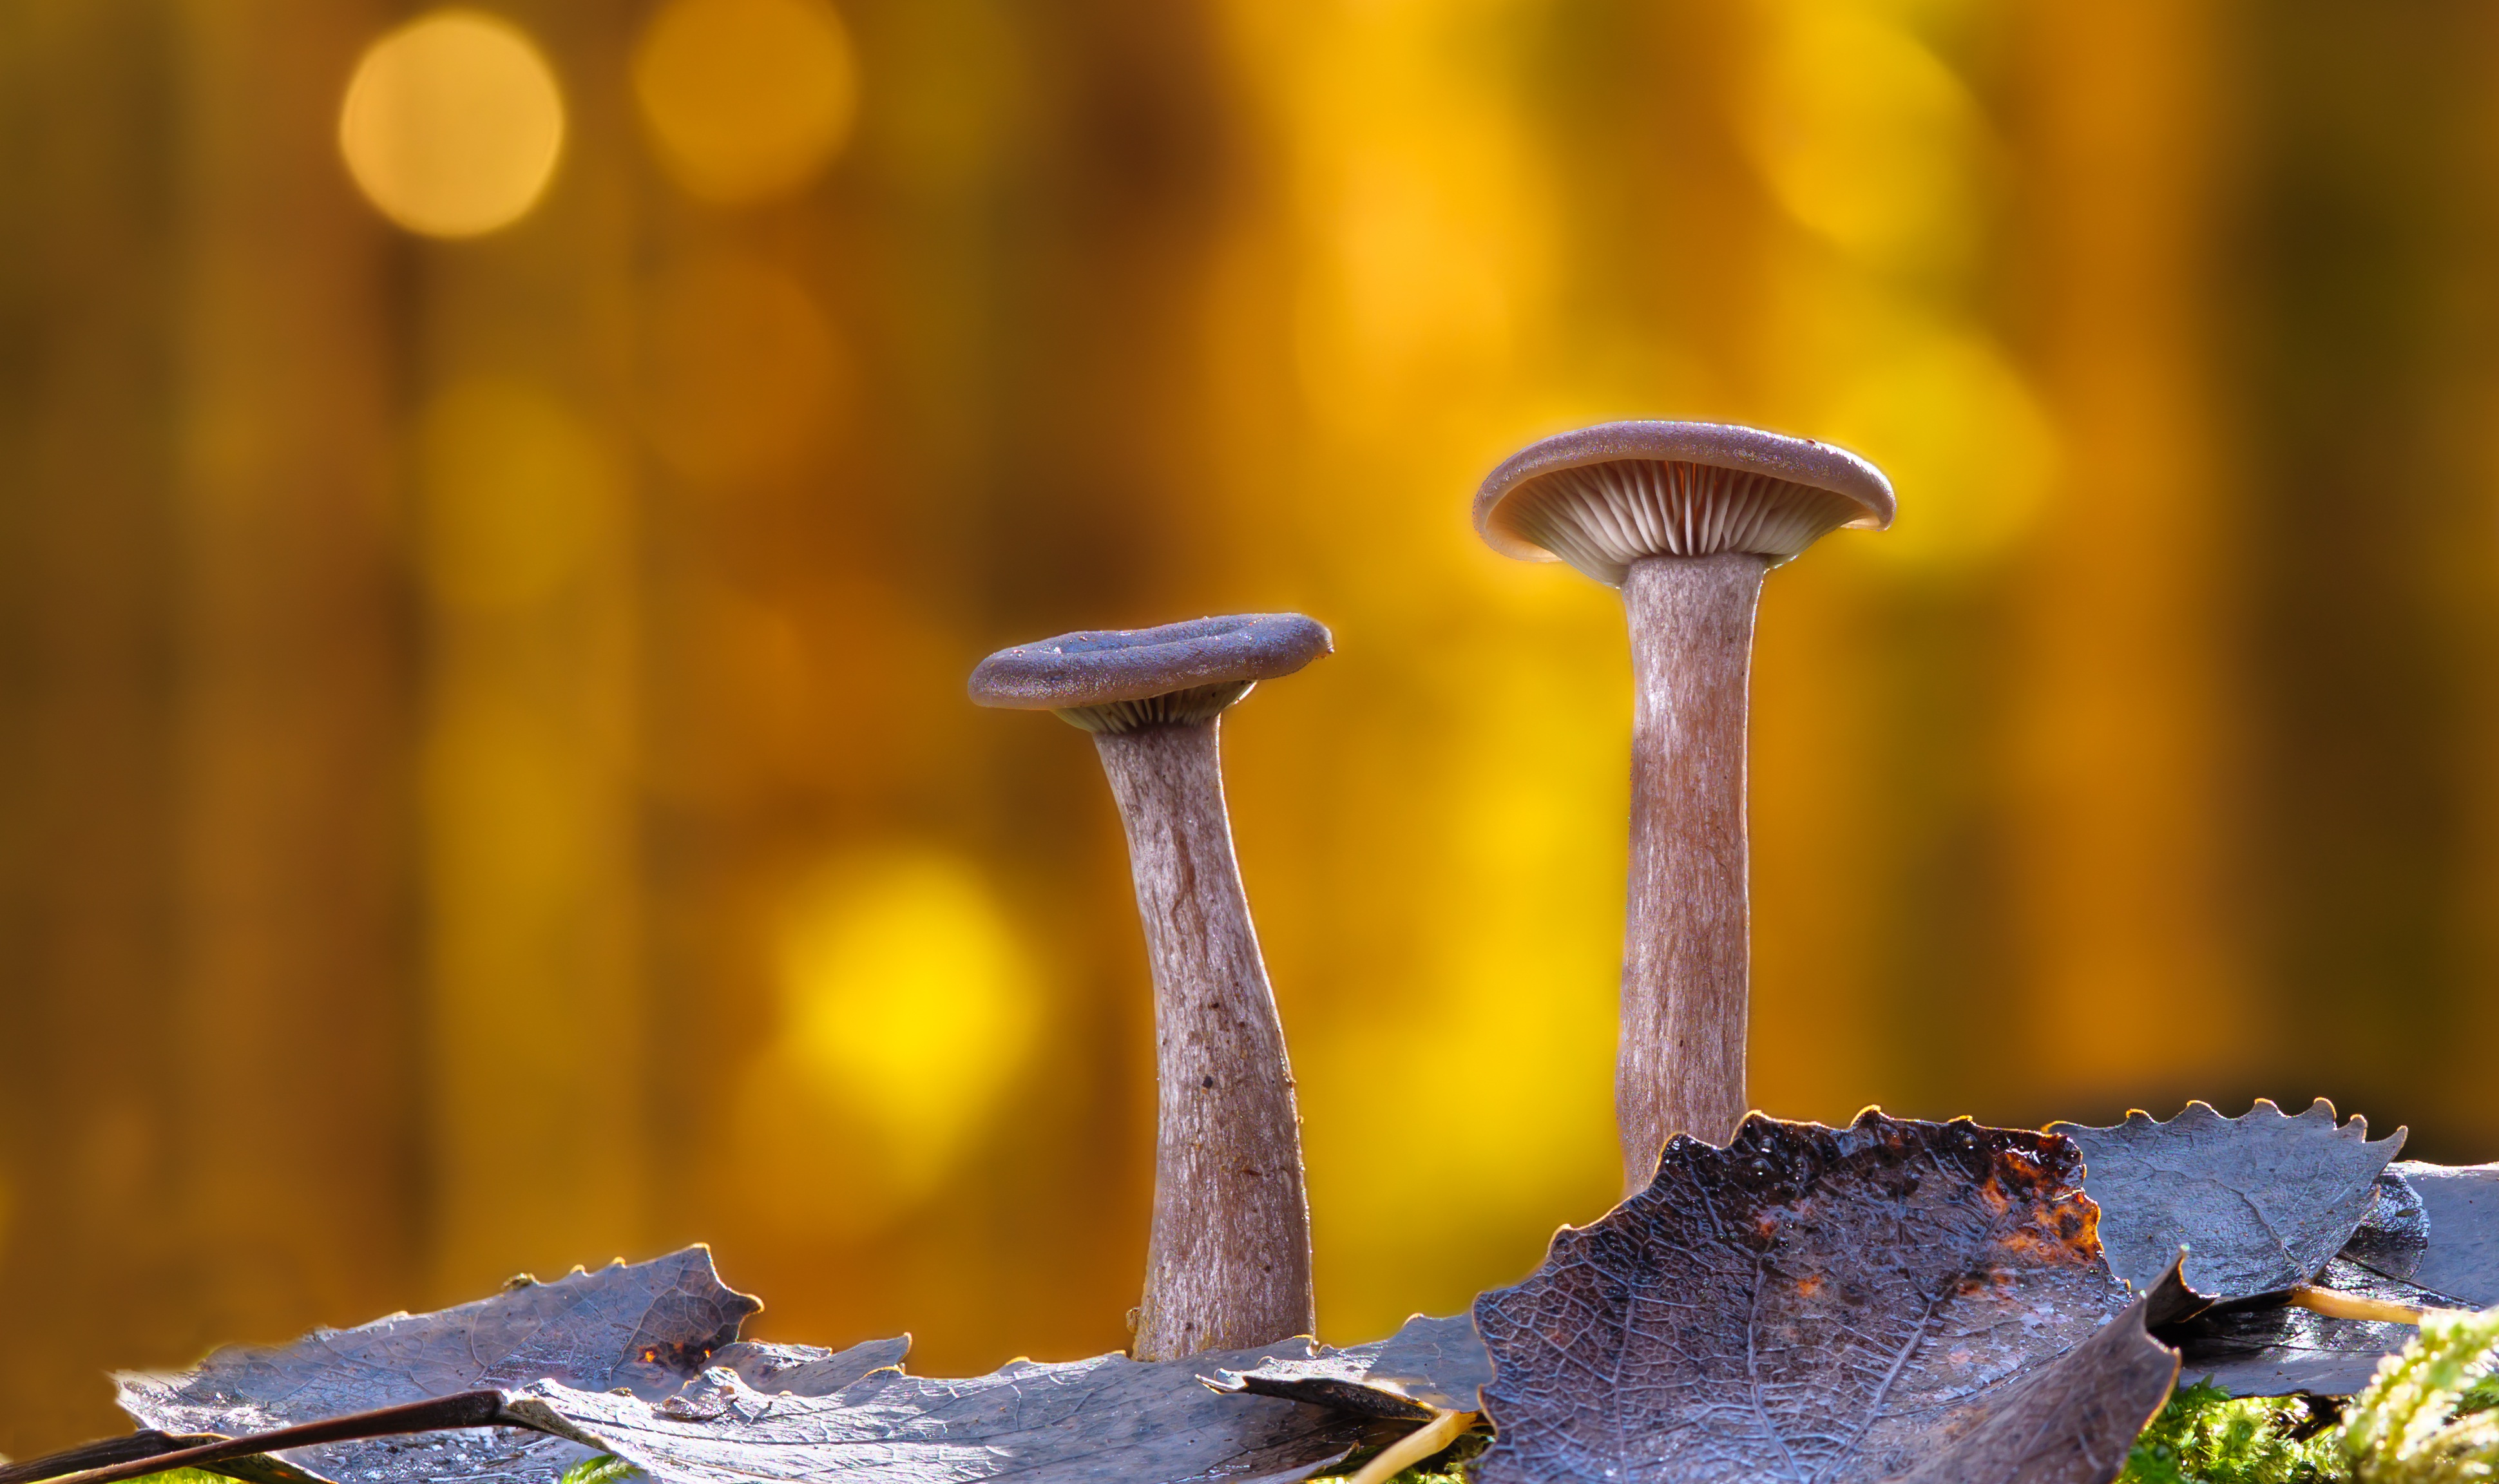
natural, water, wood, branch, natural landscape, vegetation, trunk, terrestrial plant, grass, twig, mushroom, groundcover, landscape, Tints and shades, agaricaceae, fungus, beauty, edible mushroom, font, close up, forest, electric blue, macro photography, bolete, soil, rock, still life photography, art, woodland, plant stem, metal, wildlife, autumn, agaricomycetes, moss, medicinal mushroom, non vascular land plant, russula integra